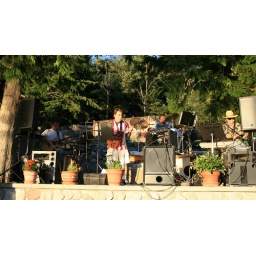
outdoor stage at Horne Lake, attendees arrived by car but mostly by boat